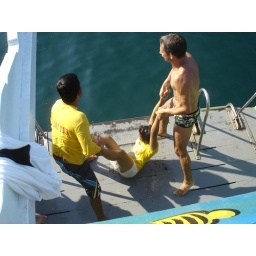
Peter throwing the boat staff in the water